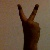
The image shows a hand gesture representing the number 2 in Indian Sign Language.